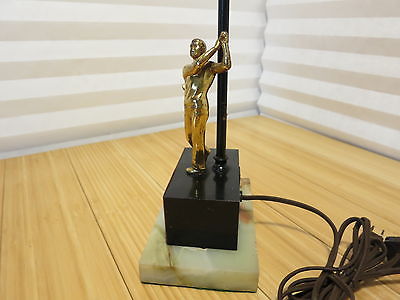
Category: lamp